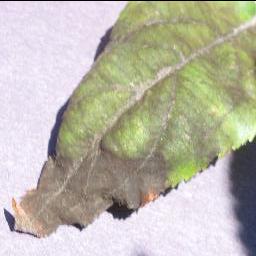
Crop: apple
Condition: scab